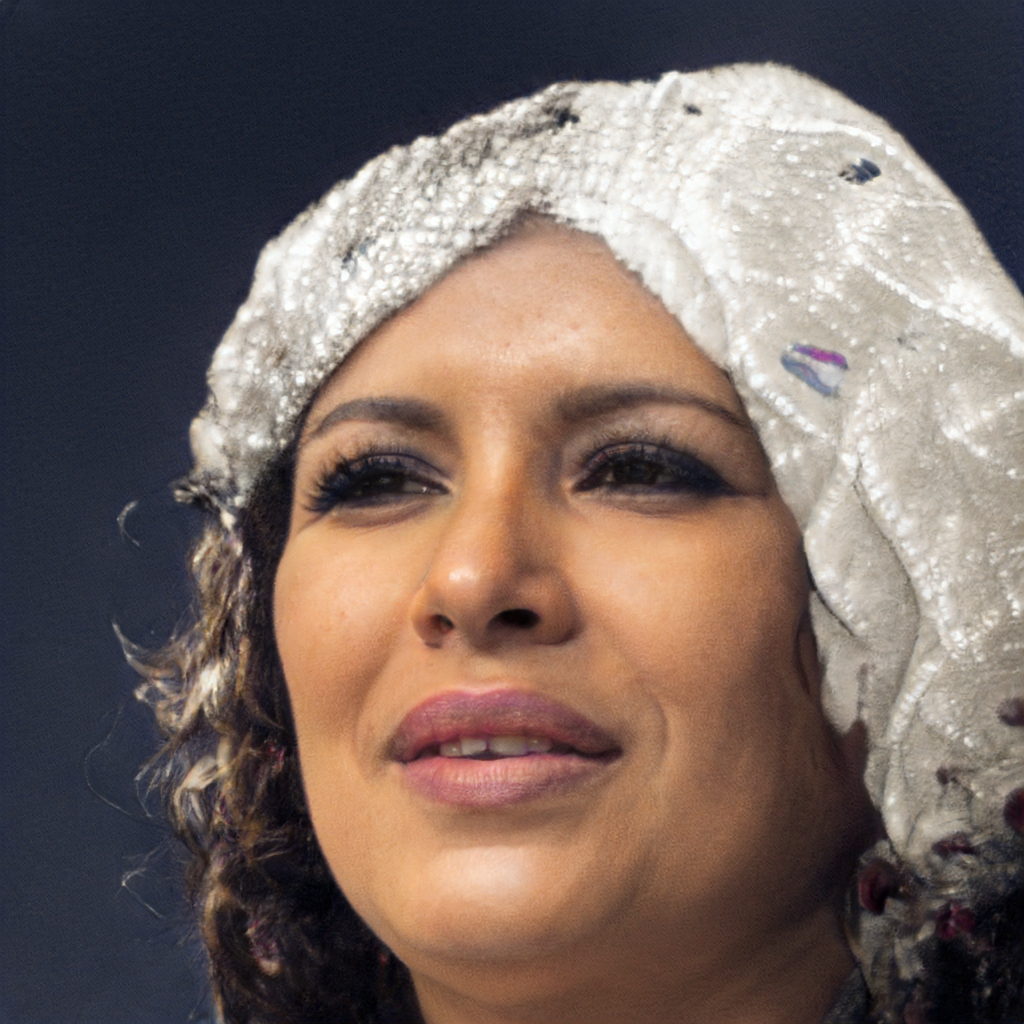
Label: No Watermark